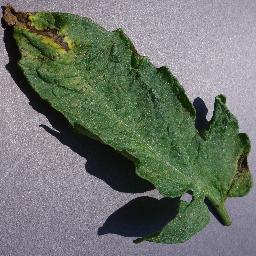
Label: Tomato___Septoria_leaf_spot